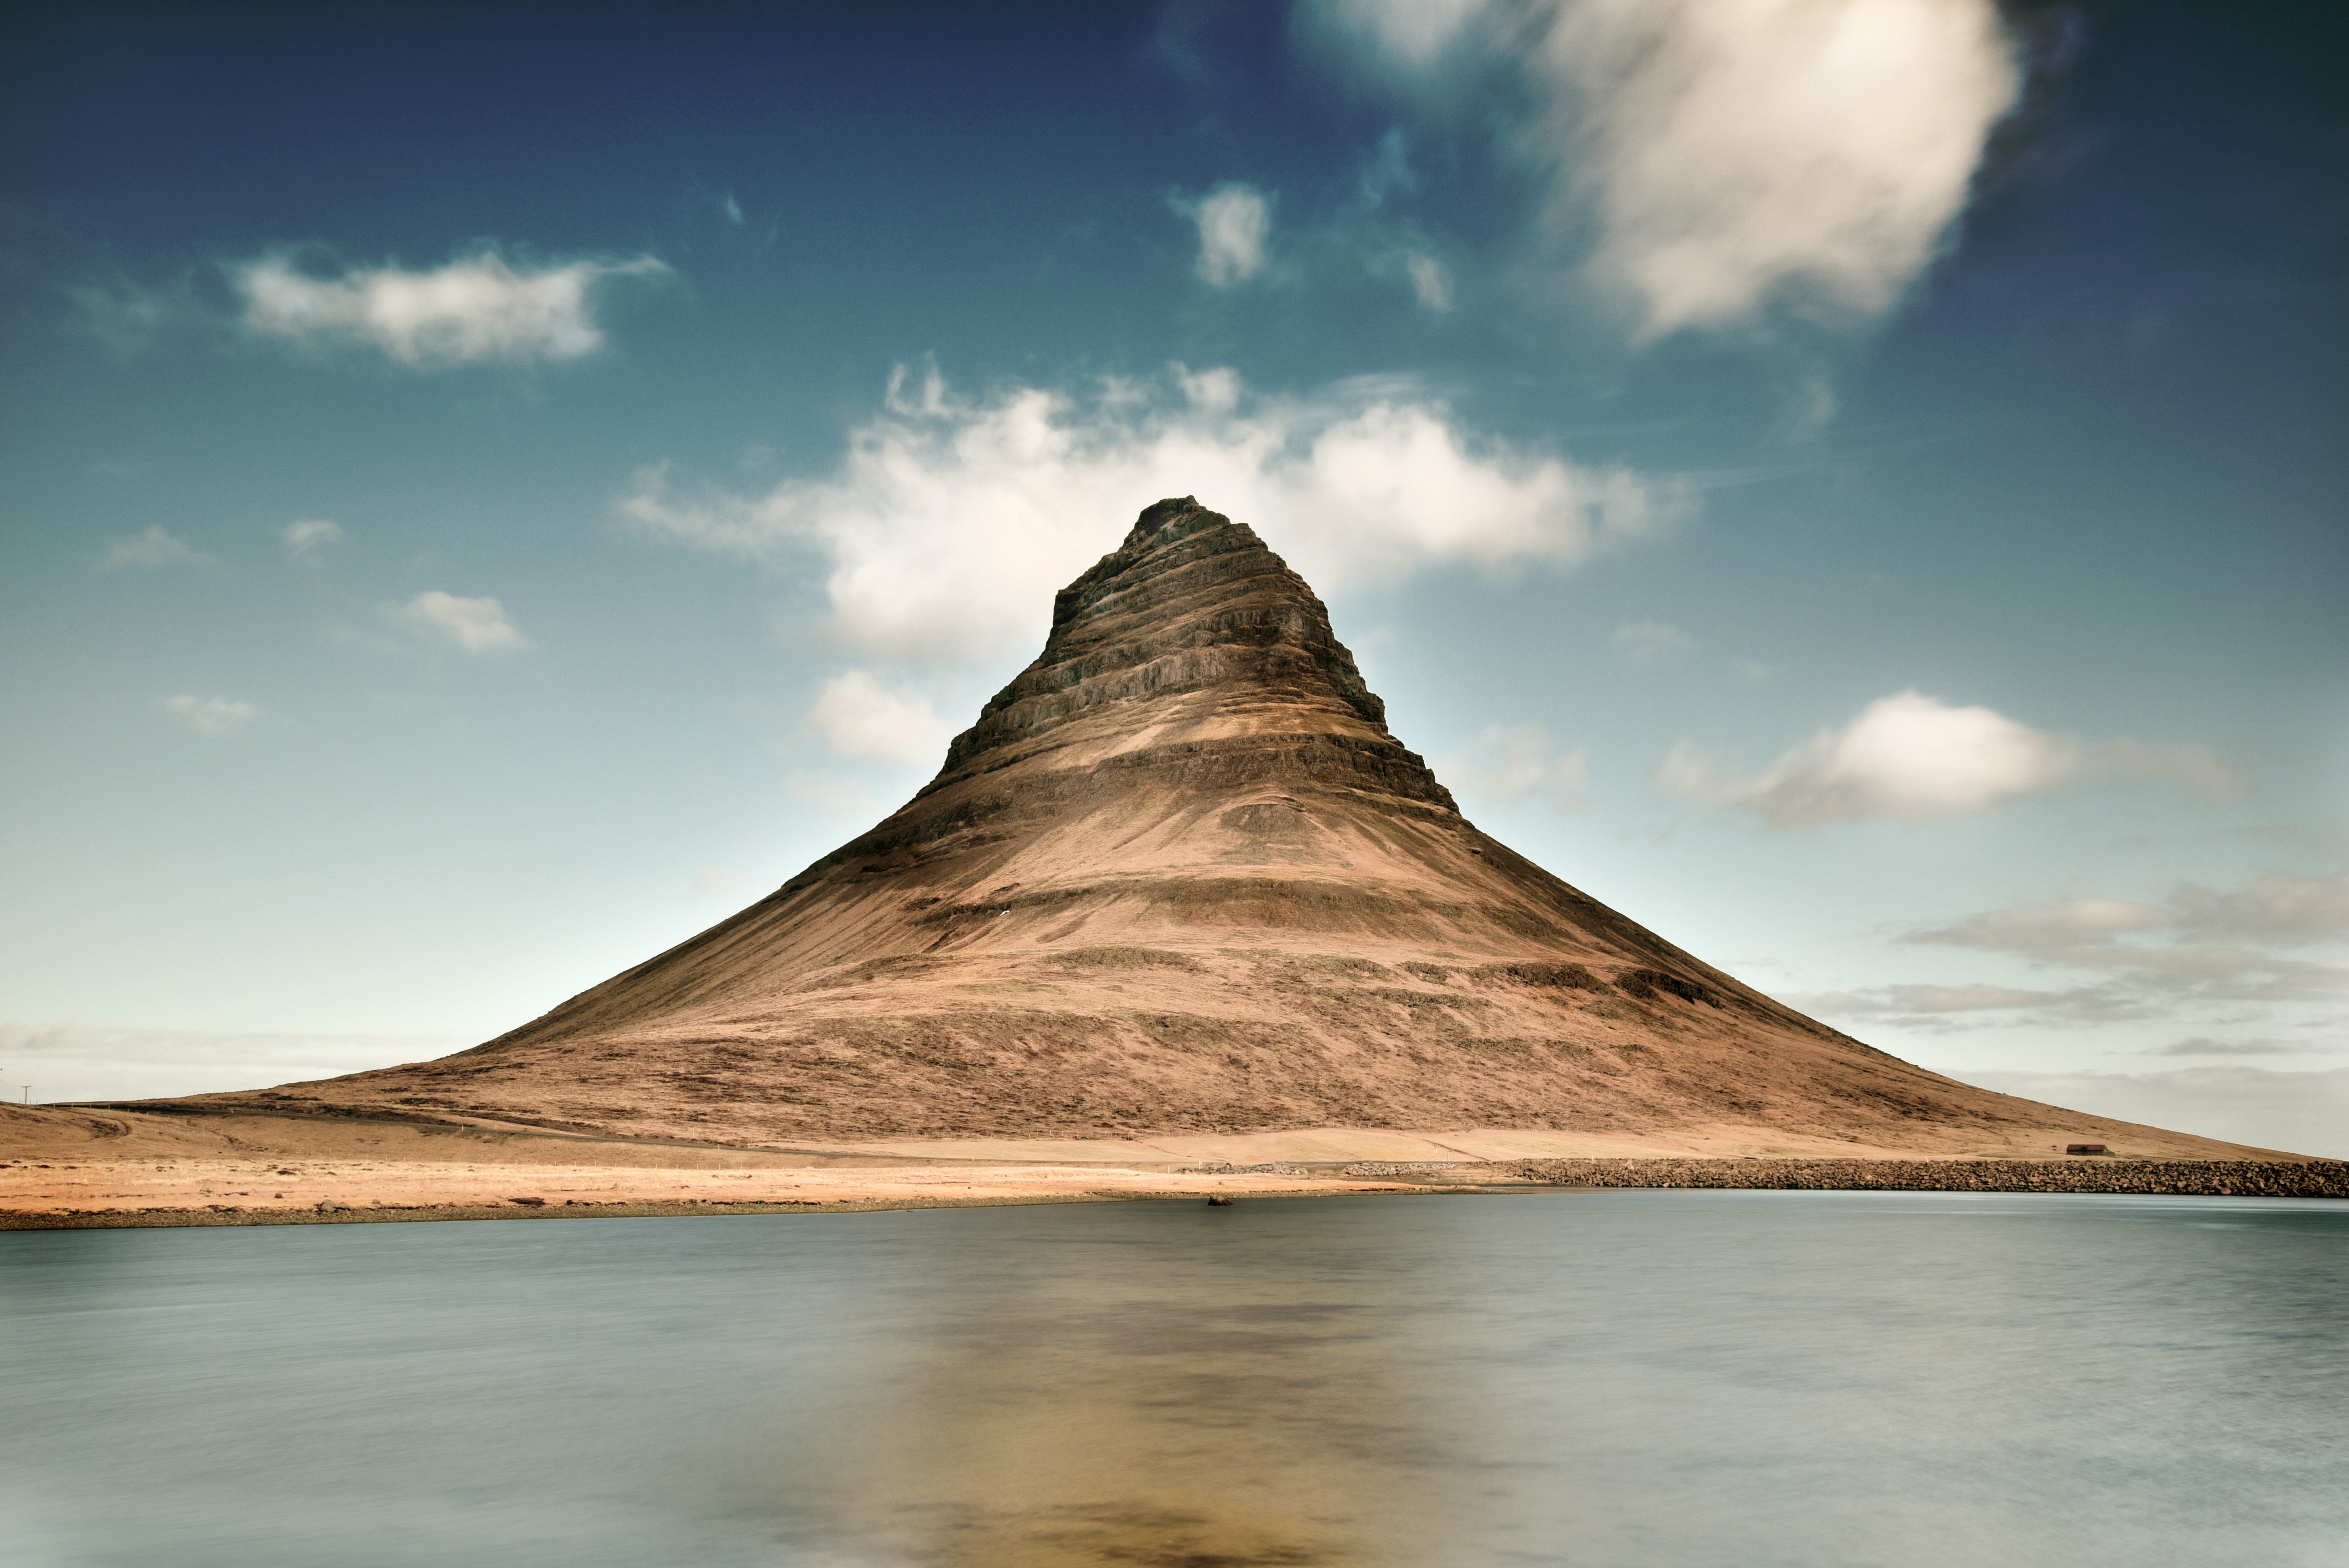
landscape, sea, coast, nature, sand, rock, ocean, horizon, mountain, cloud, sky, sunlight, morning, hill, wave, lake, dawn, peak, monument, reflection, material, summit, cenetered, geology, badlands, landform, geographical feature